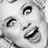
Emotion: happy